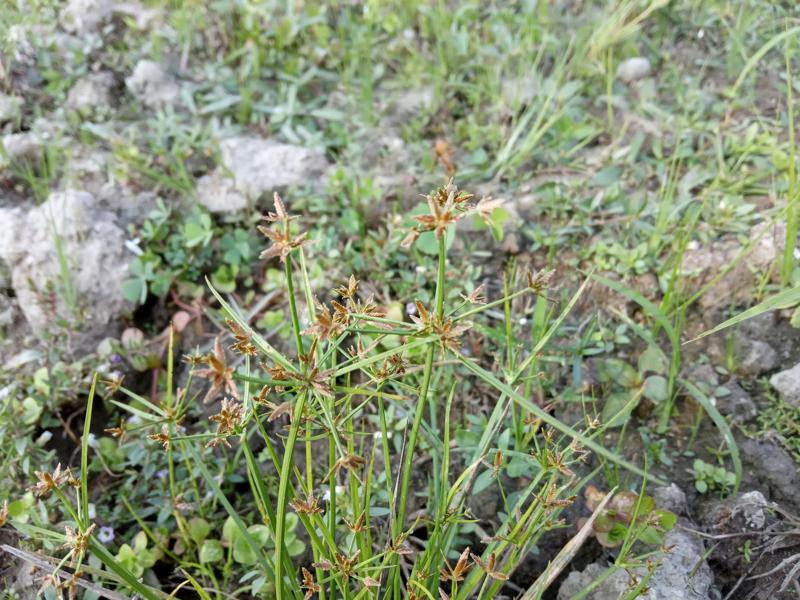
Weed species: Cyperus ochraceus